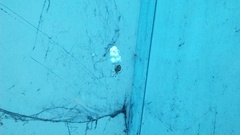
Species: Parasteatoda_tepidariorum